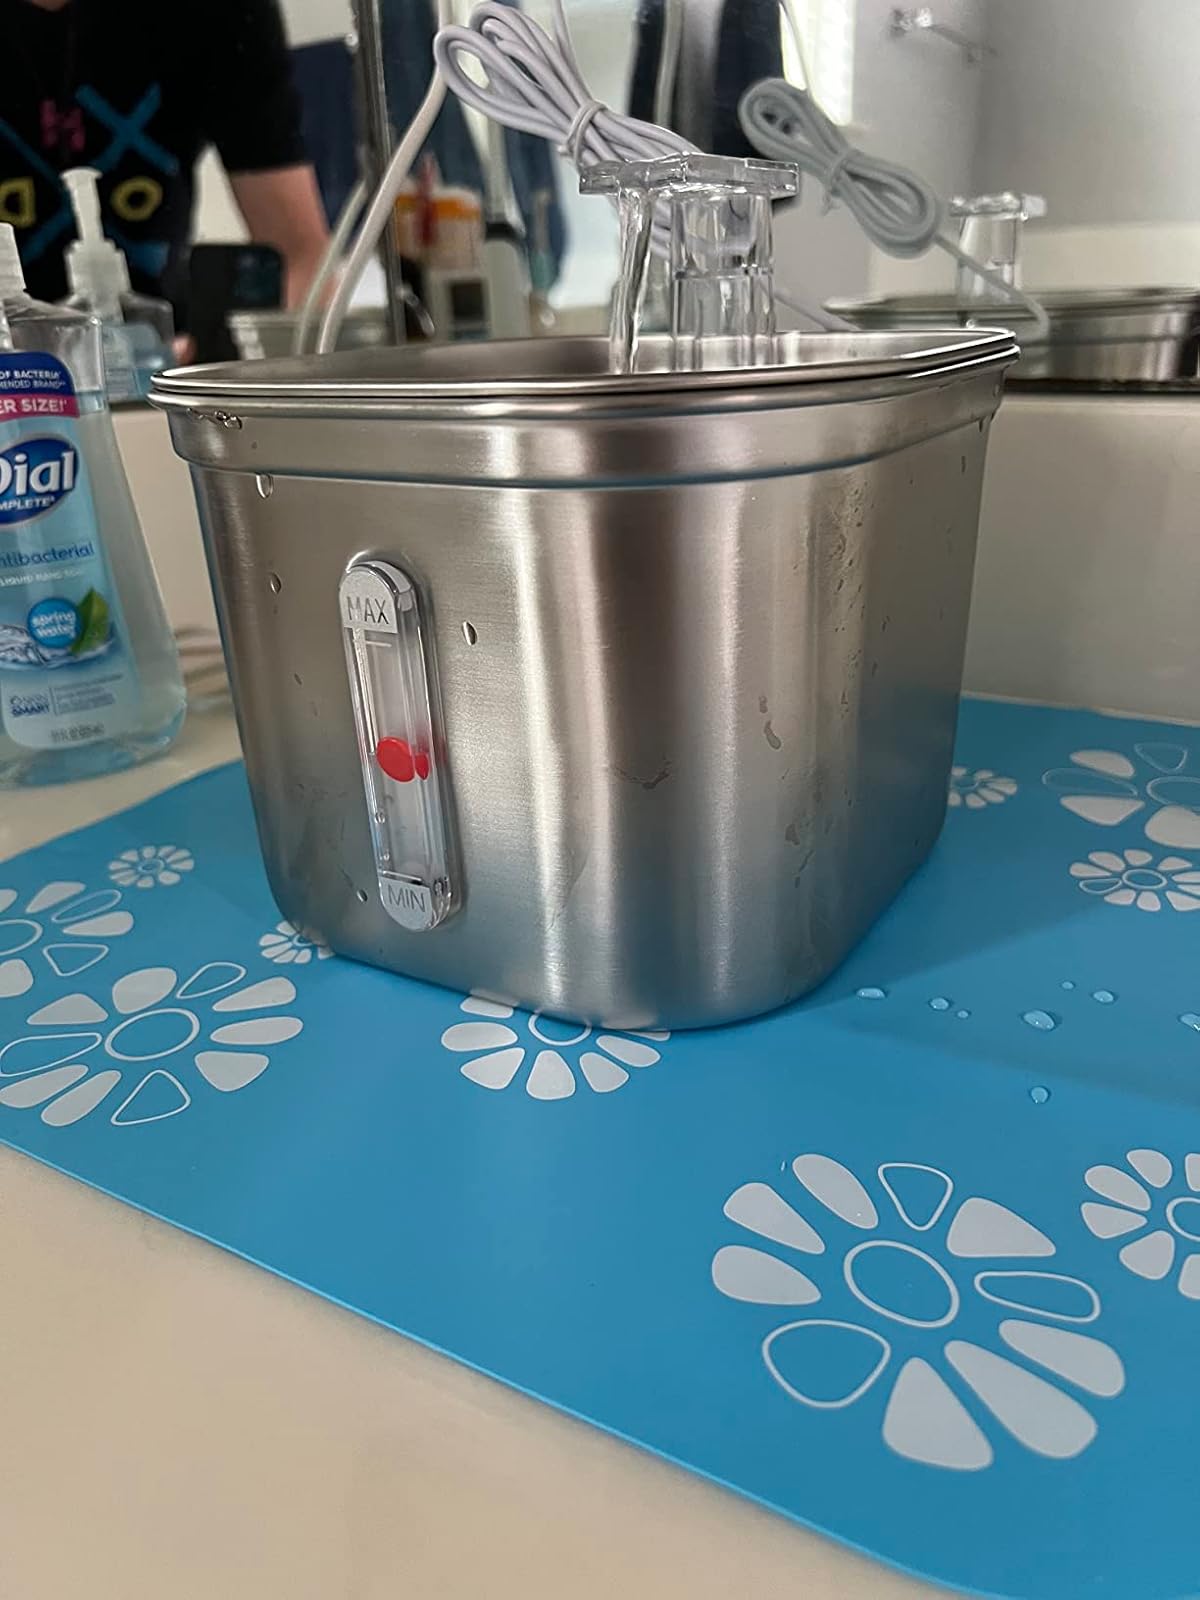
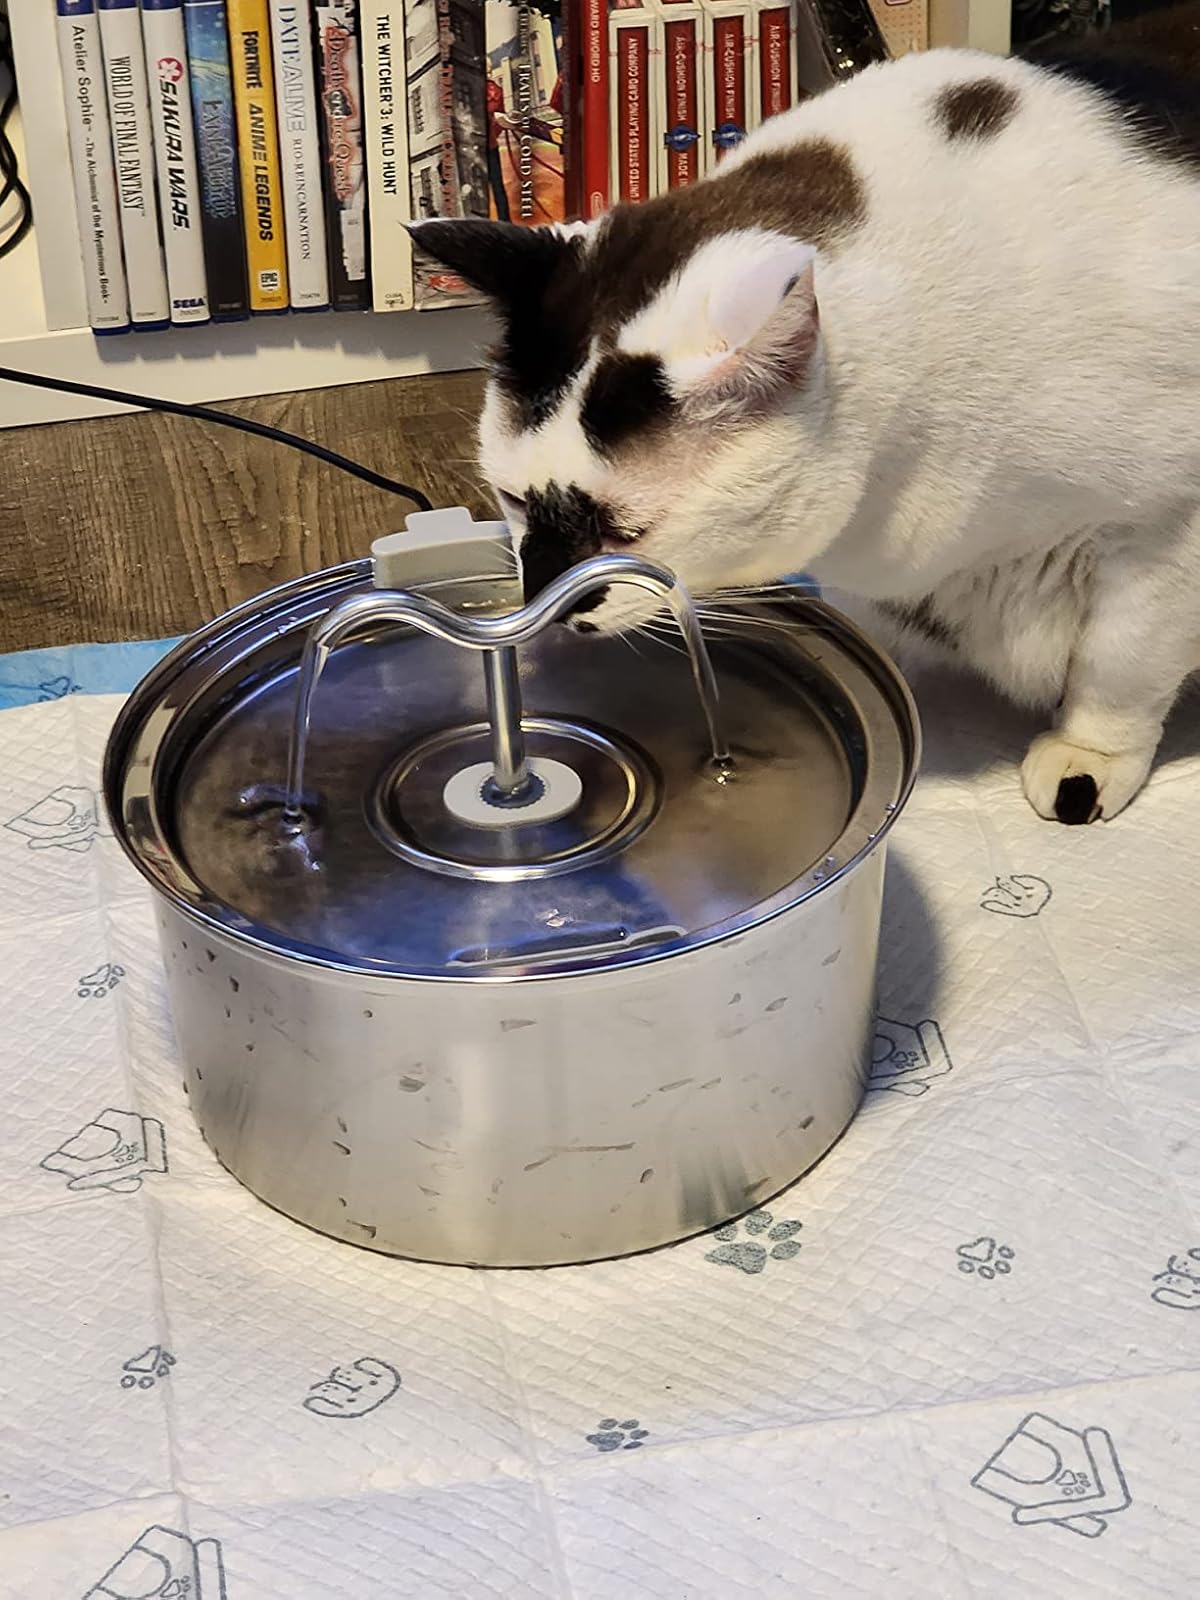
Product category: items_bowl
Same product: no